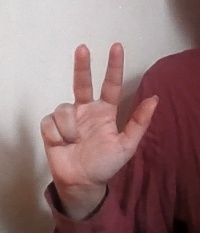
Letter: al